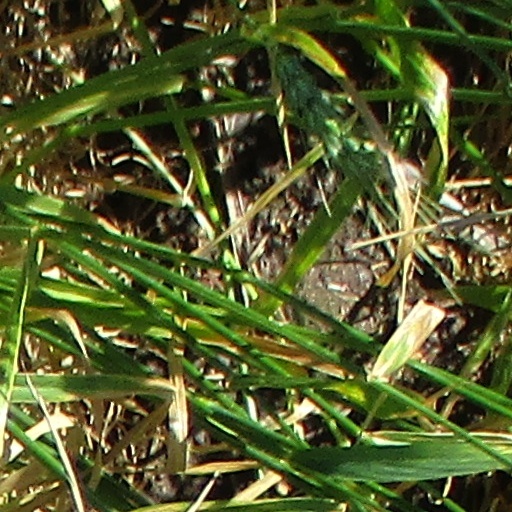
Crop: wheat